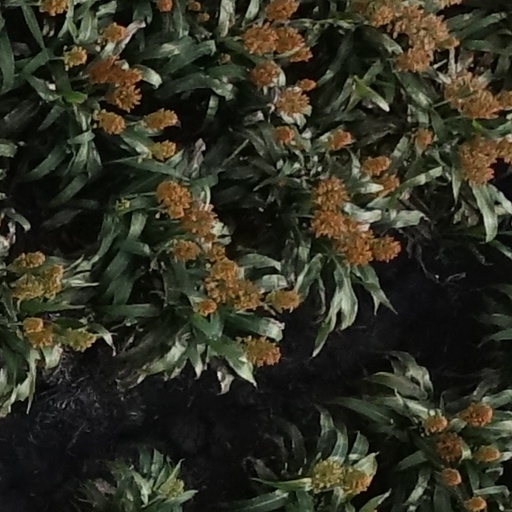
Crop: sorghum